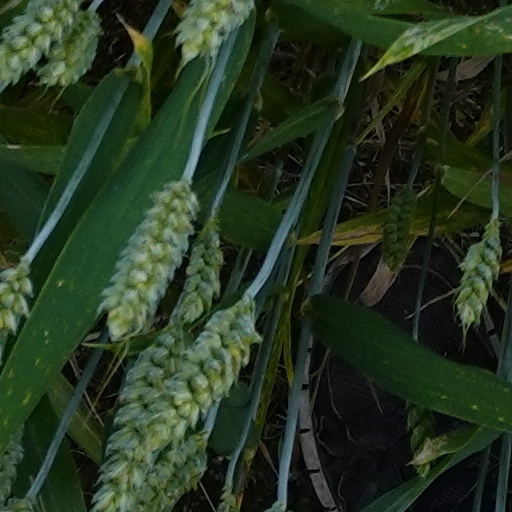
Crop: wheat